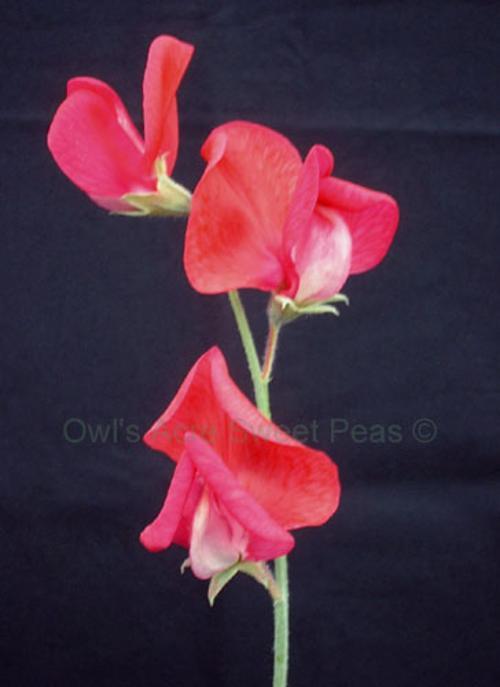
Label: sweet pea